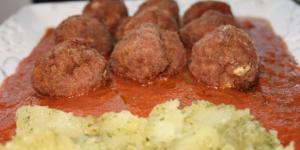
albondigas de ternera con salsa de soja